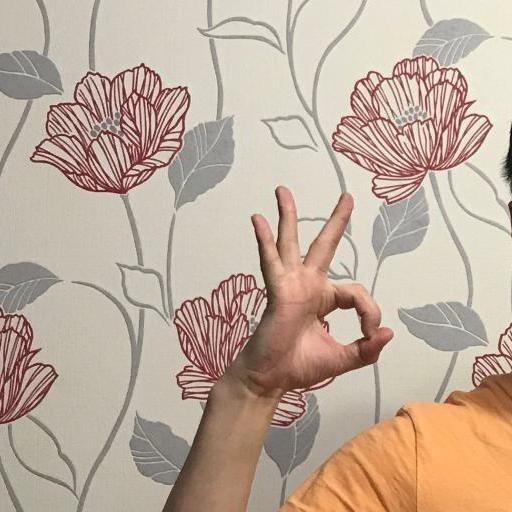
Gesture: ok